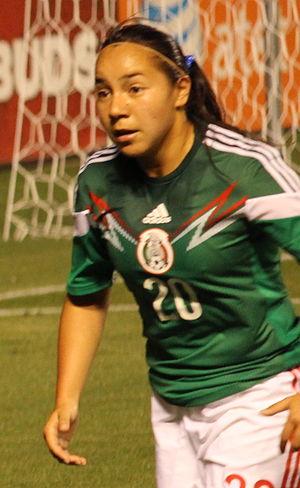
Verónica Charlyn Corral Ang, née le 11 septembre 1991 à Acolman, est une joueuse Internationale mexicaine de football évoluant au poste d'attaquante. En 2019, elle joue à l' Atlético de Madrid dans le Championnat d'Espagne de football féminin.